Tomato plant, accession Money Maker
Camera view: horizontal (90 deg, fisheye); turntable rotation: 150 degrees
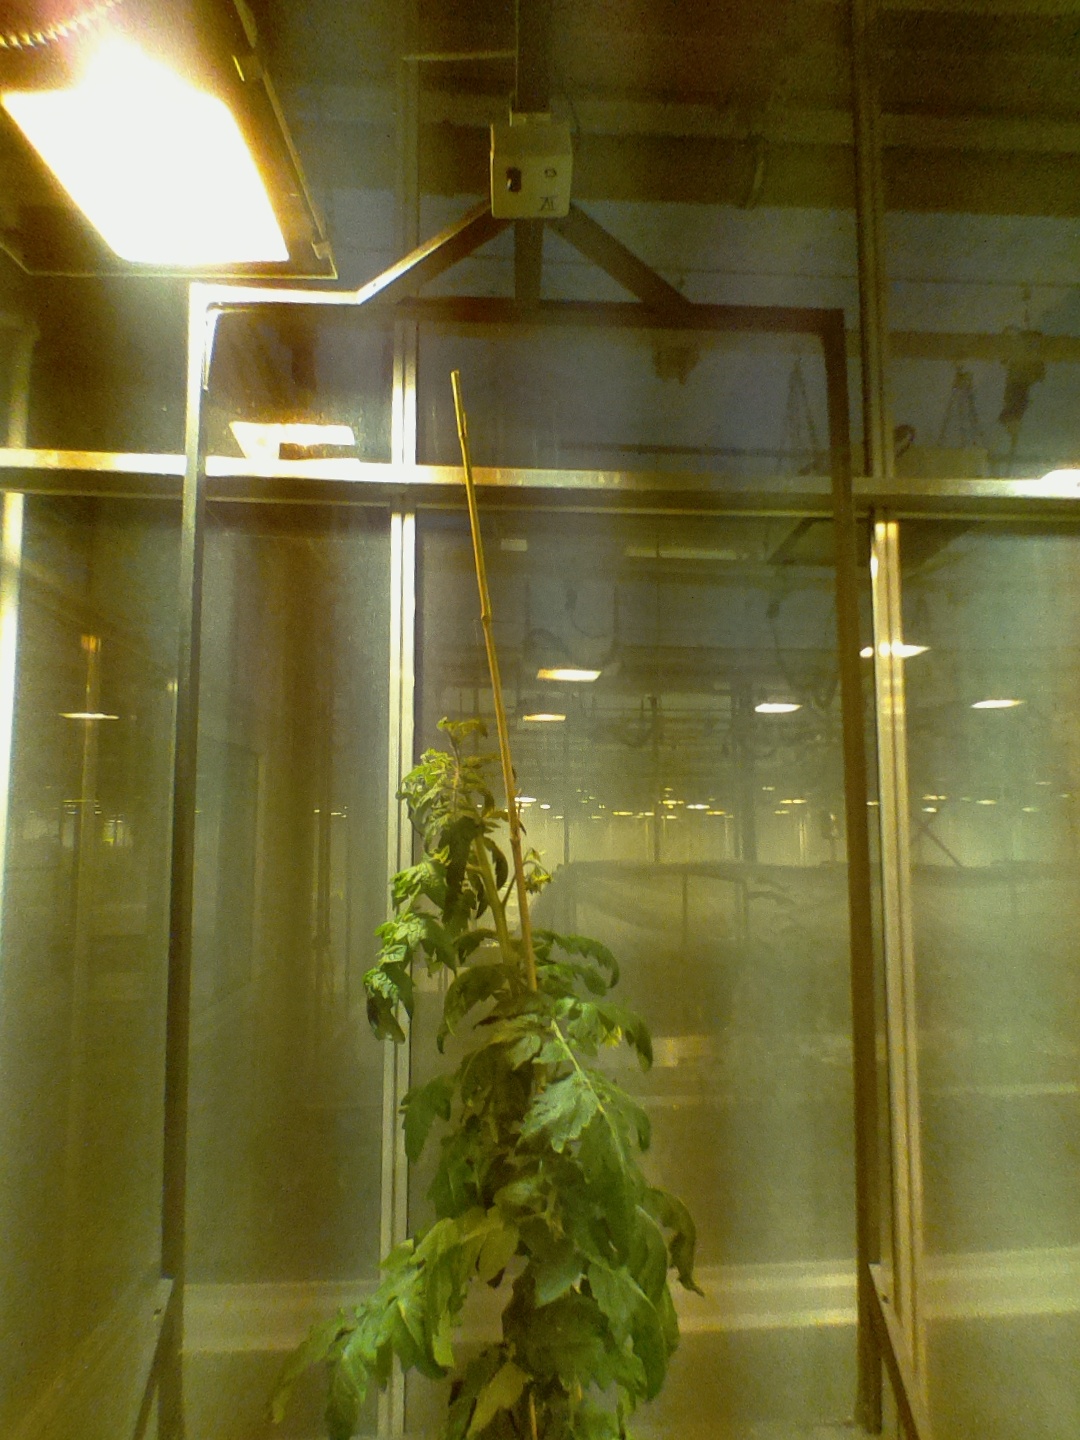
BBCH growth stage 67: Full flowering, 70%-80% of flowers open, more petals falling